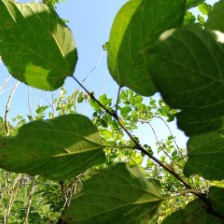
Variety: WhiteKing